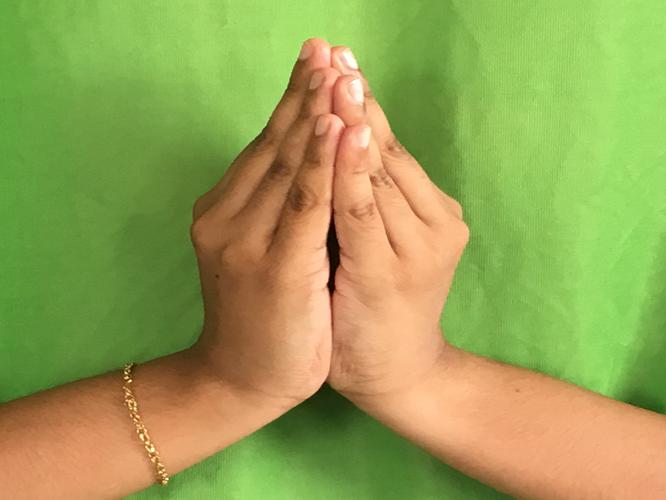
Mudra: Kapotham
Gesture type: double_hand